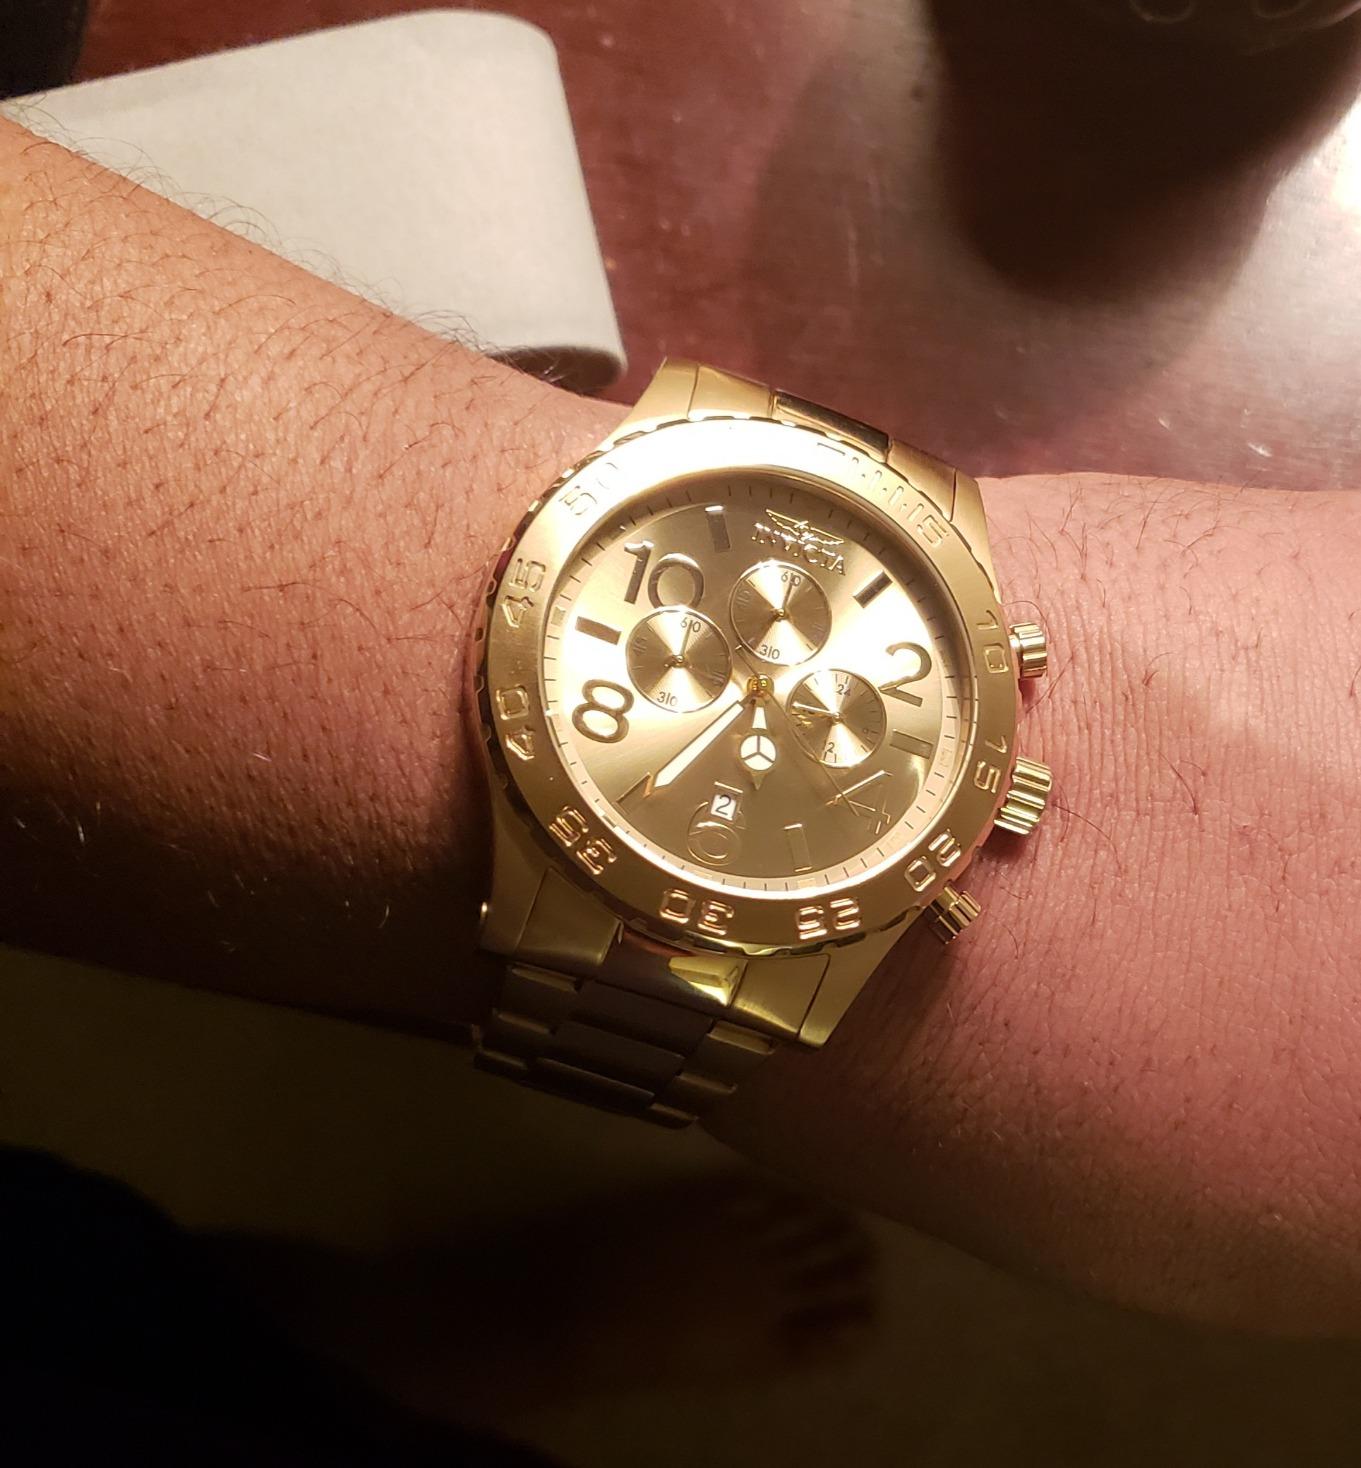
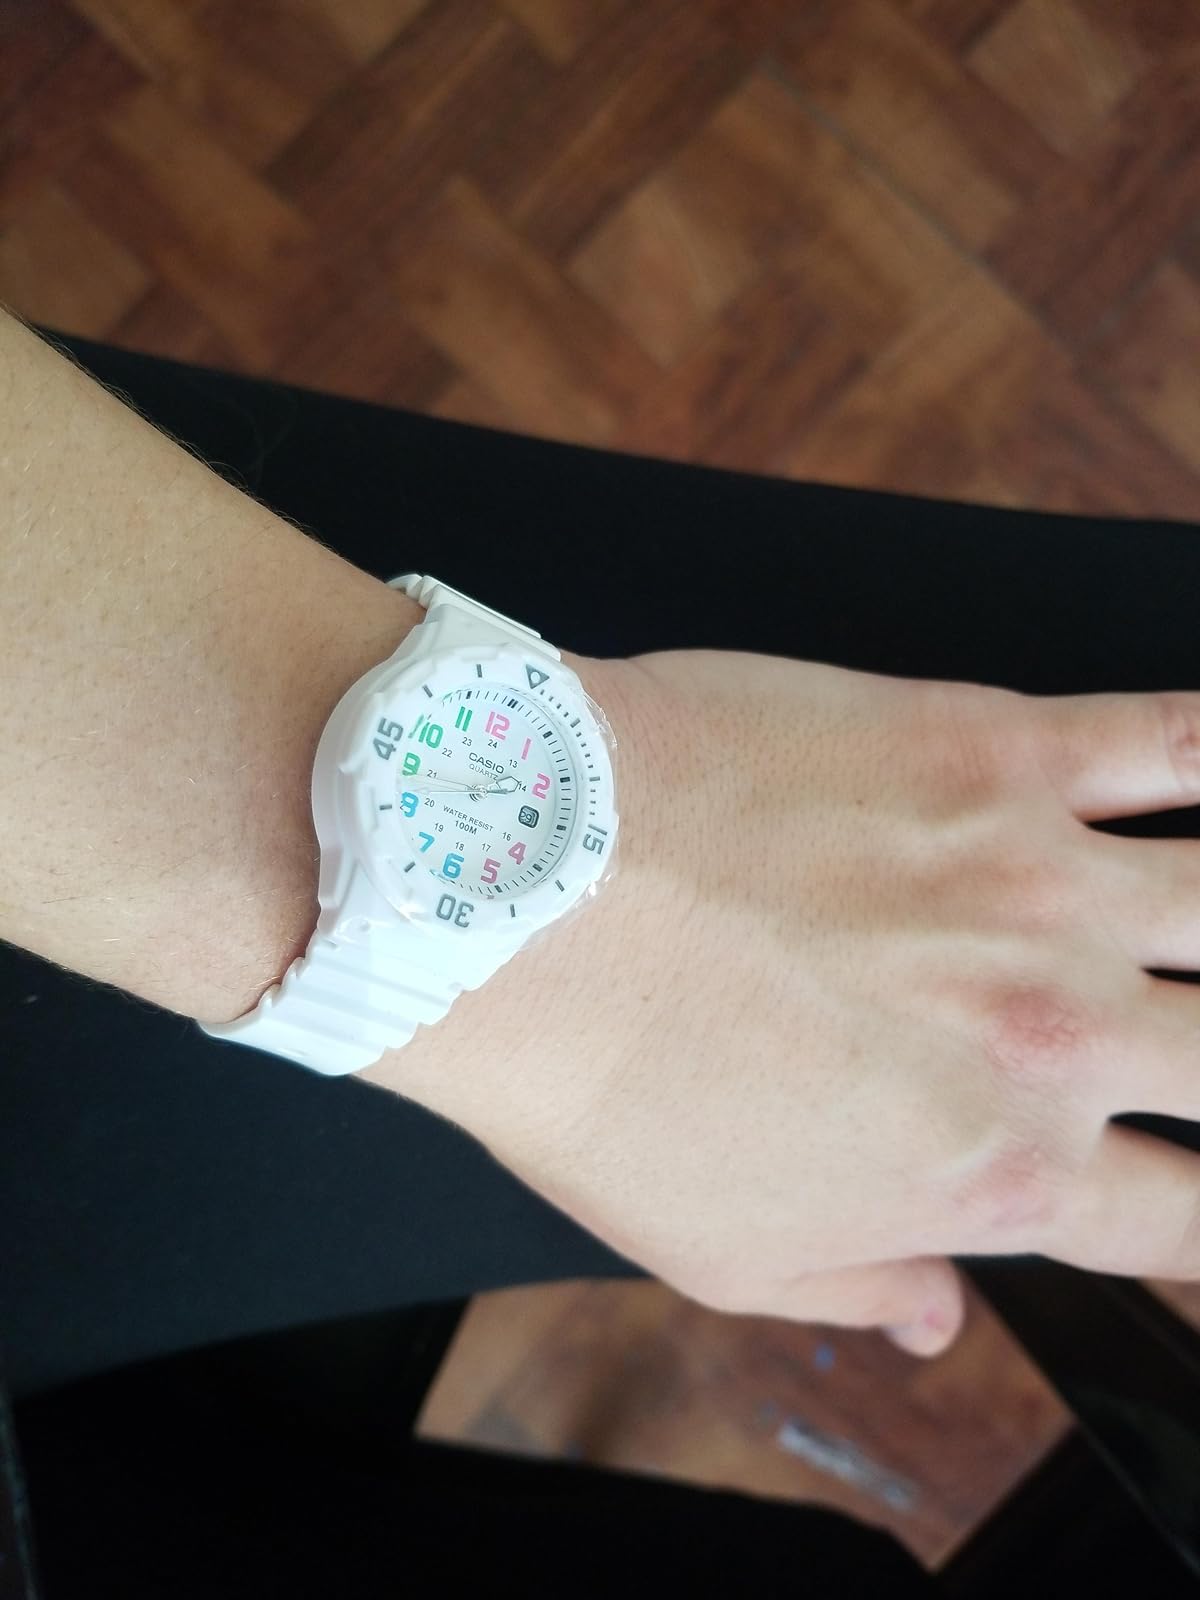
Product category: accessories_watch
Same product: no